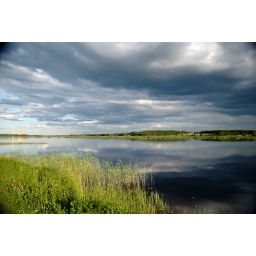
Dark clouds over lake